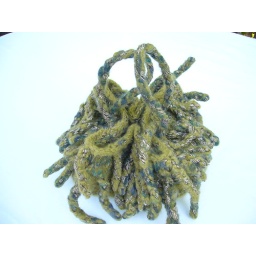
An knitted felted wool and metalic drawstring bag with bouilluion trim in olive blue and dusty gold